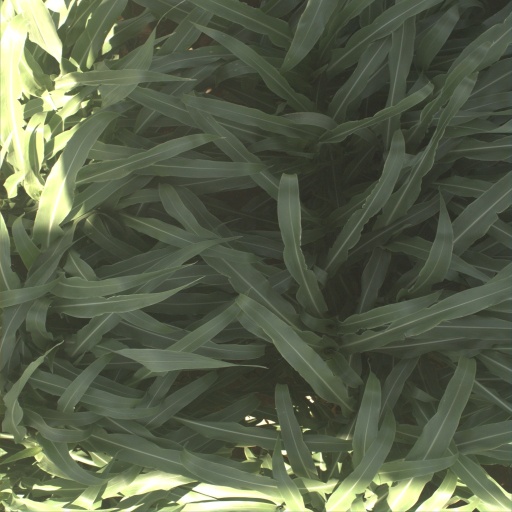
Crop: sorghum